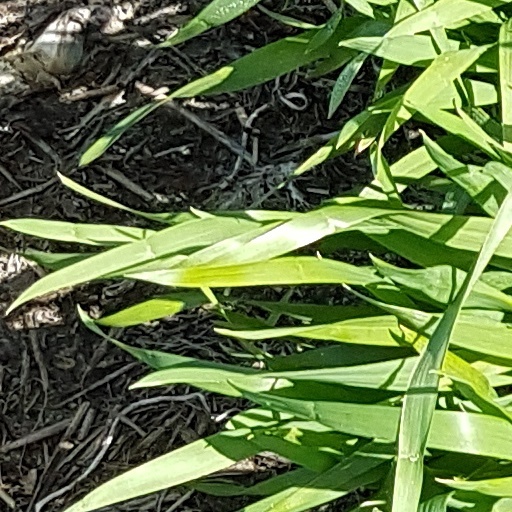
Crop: wheat